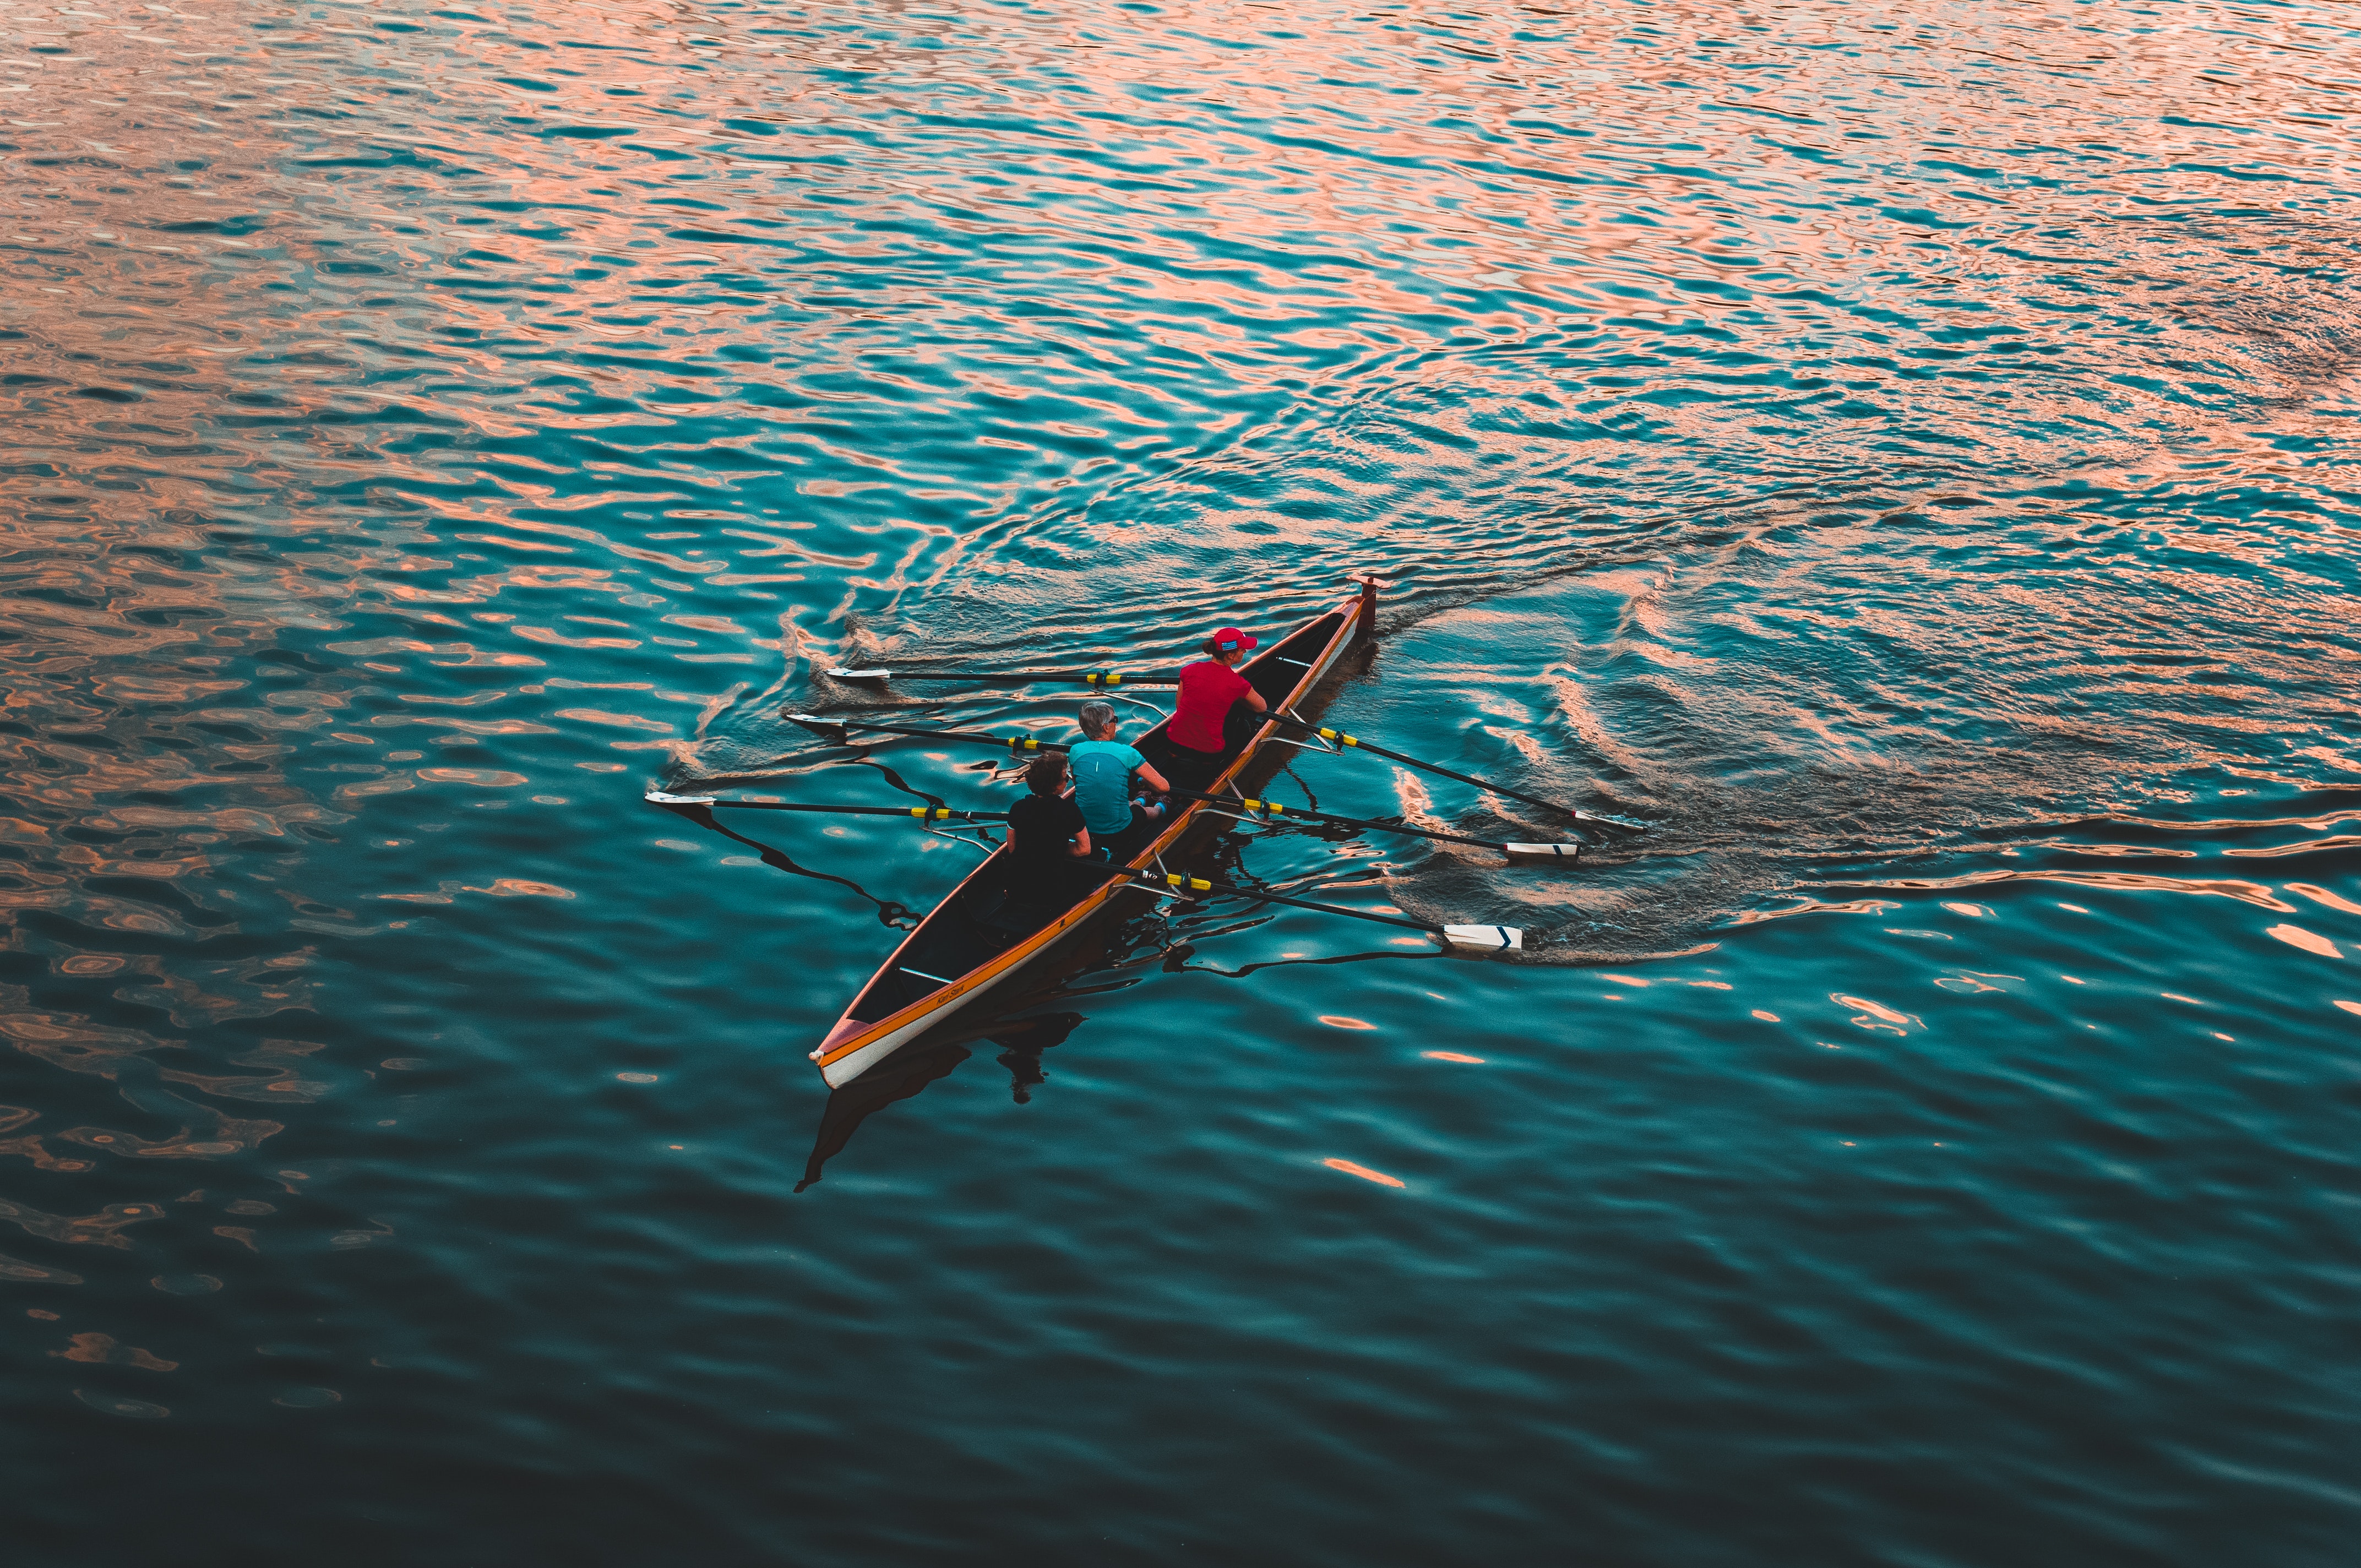
boating, water, boat, water transportation, vehicle, boats and boating equipment and supplies, watercraft rowing, recreation, rowing, watercraft, calm, sea, sea kayak, ocean, kayak, water sport, reflection, wave